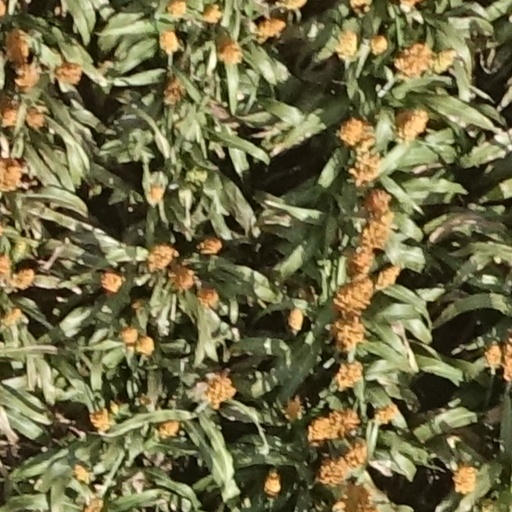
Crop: sorghum